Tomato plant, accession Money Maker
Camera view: vertical (180 deg); turntable rotation: 240 degrees
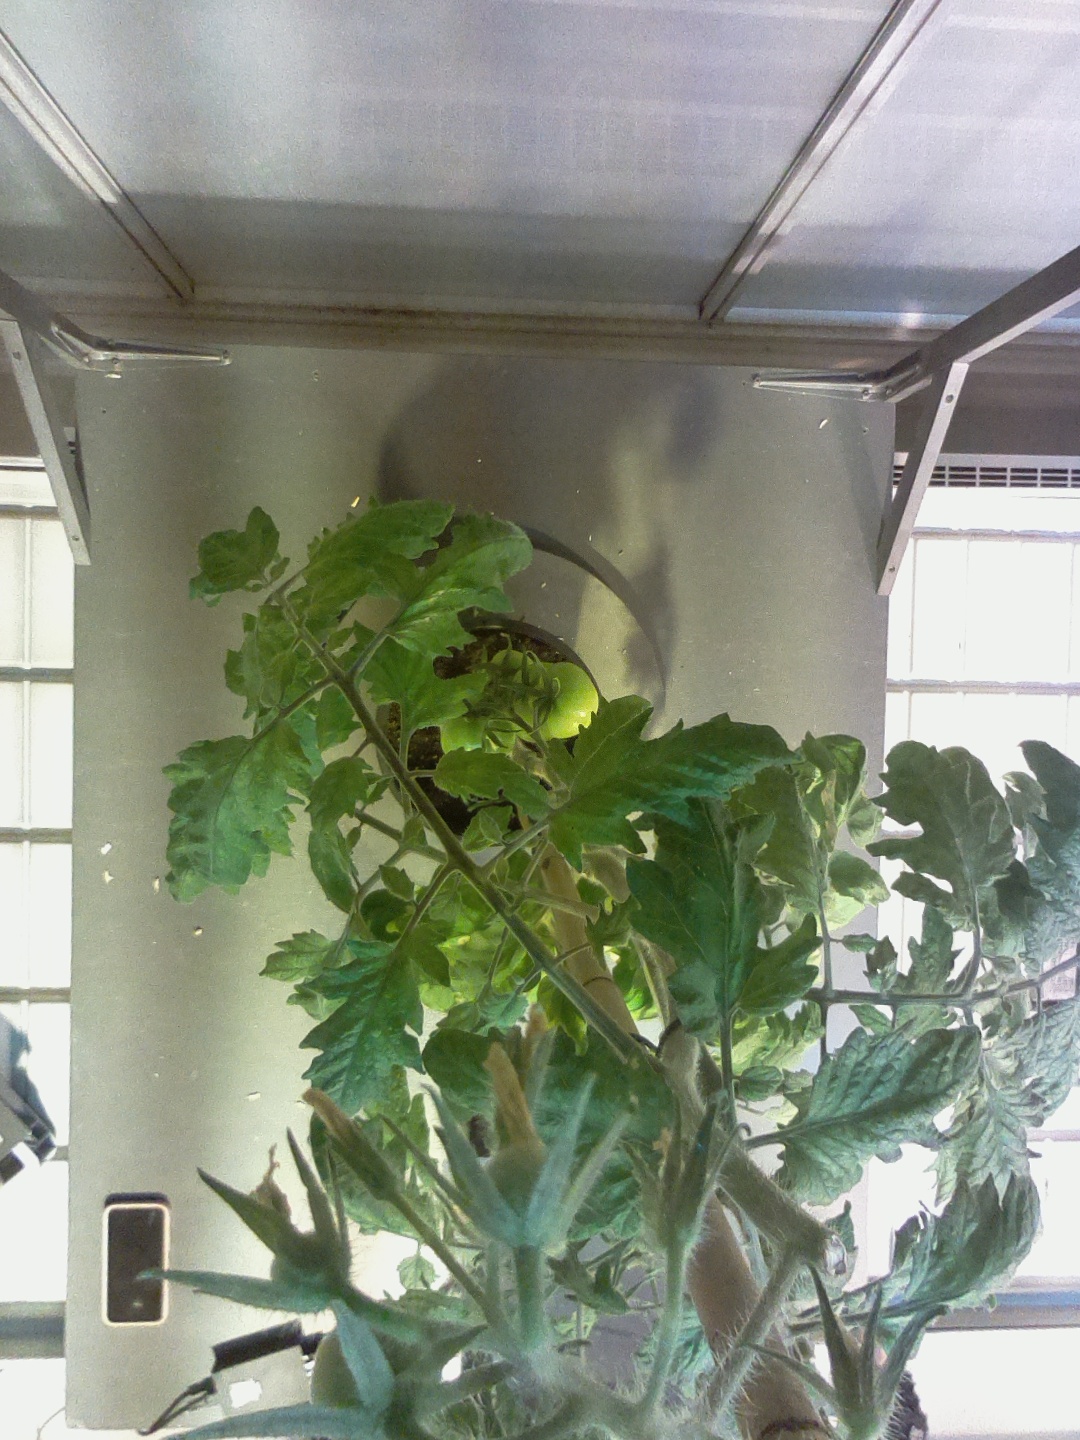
BBCH growth stage 78: 80% -90% of final fruit size